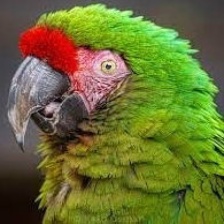
Species: MILITARY MACAW
Scientific name: ARA MILITARIS
ImageNet parent category: macaw